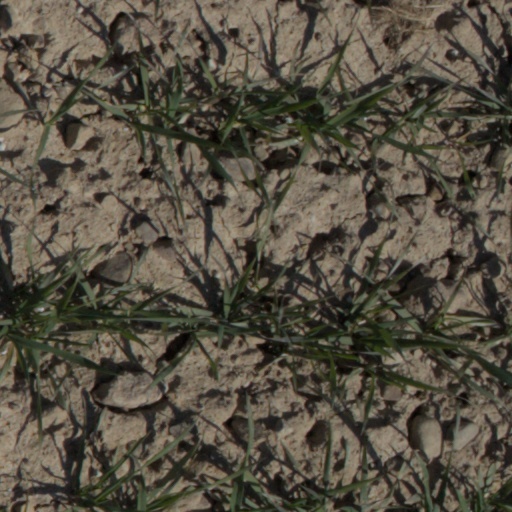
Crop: wheat